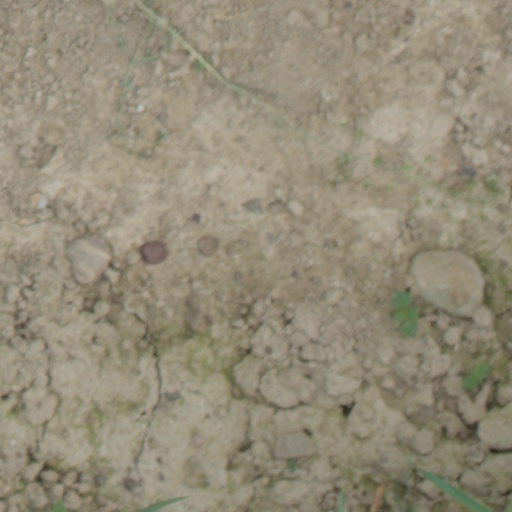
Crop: wheat